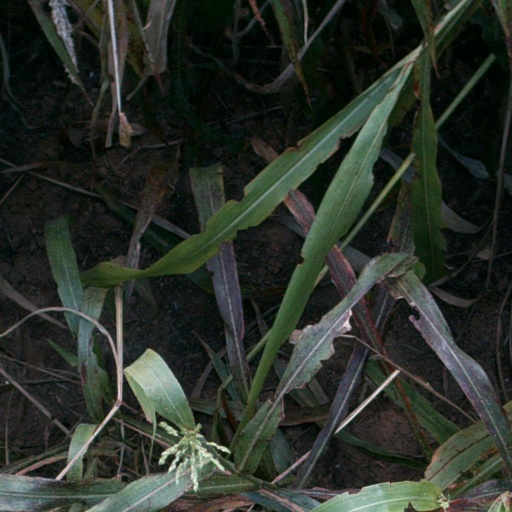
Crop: sorghum